International Image Festival

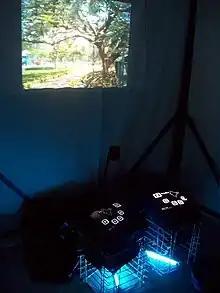

HAL 9000 is an interactive installation in which four different atmospheres are created by certain images and sounds that inhabit it. This proposal works with a technology called augmented reality which is a representation model for the handling, integration and interaction of images, which merges the everyday reality with virtual reality. By allowing interaction markers and total control of the projections and sounds by those who are there.